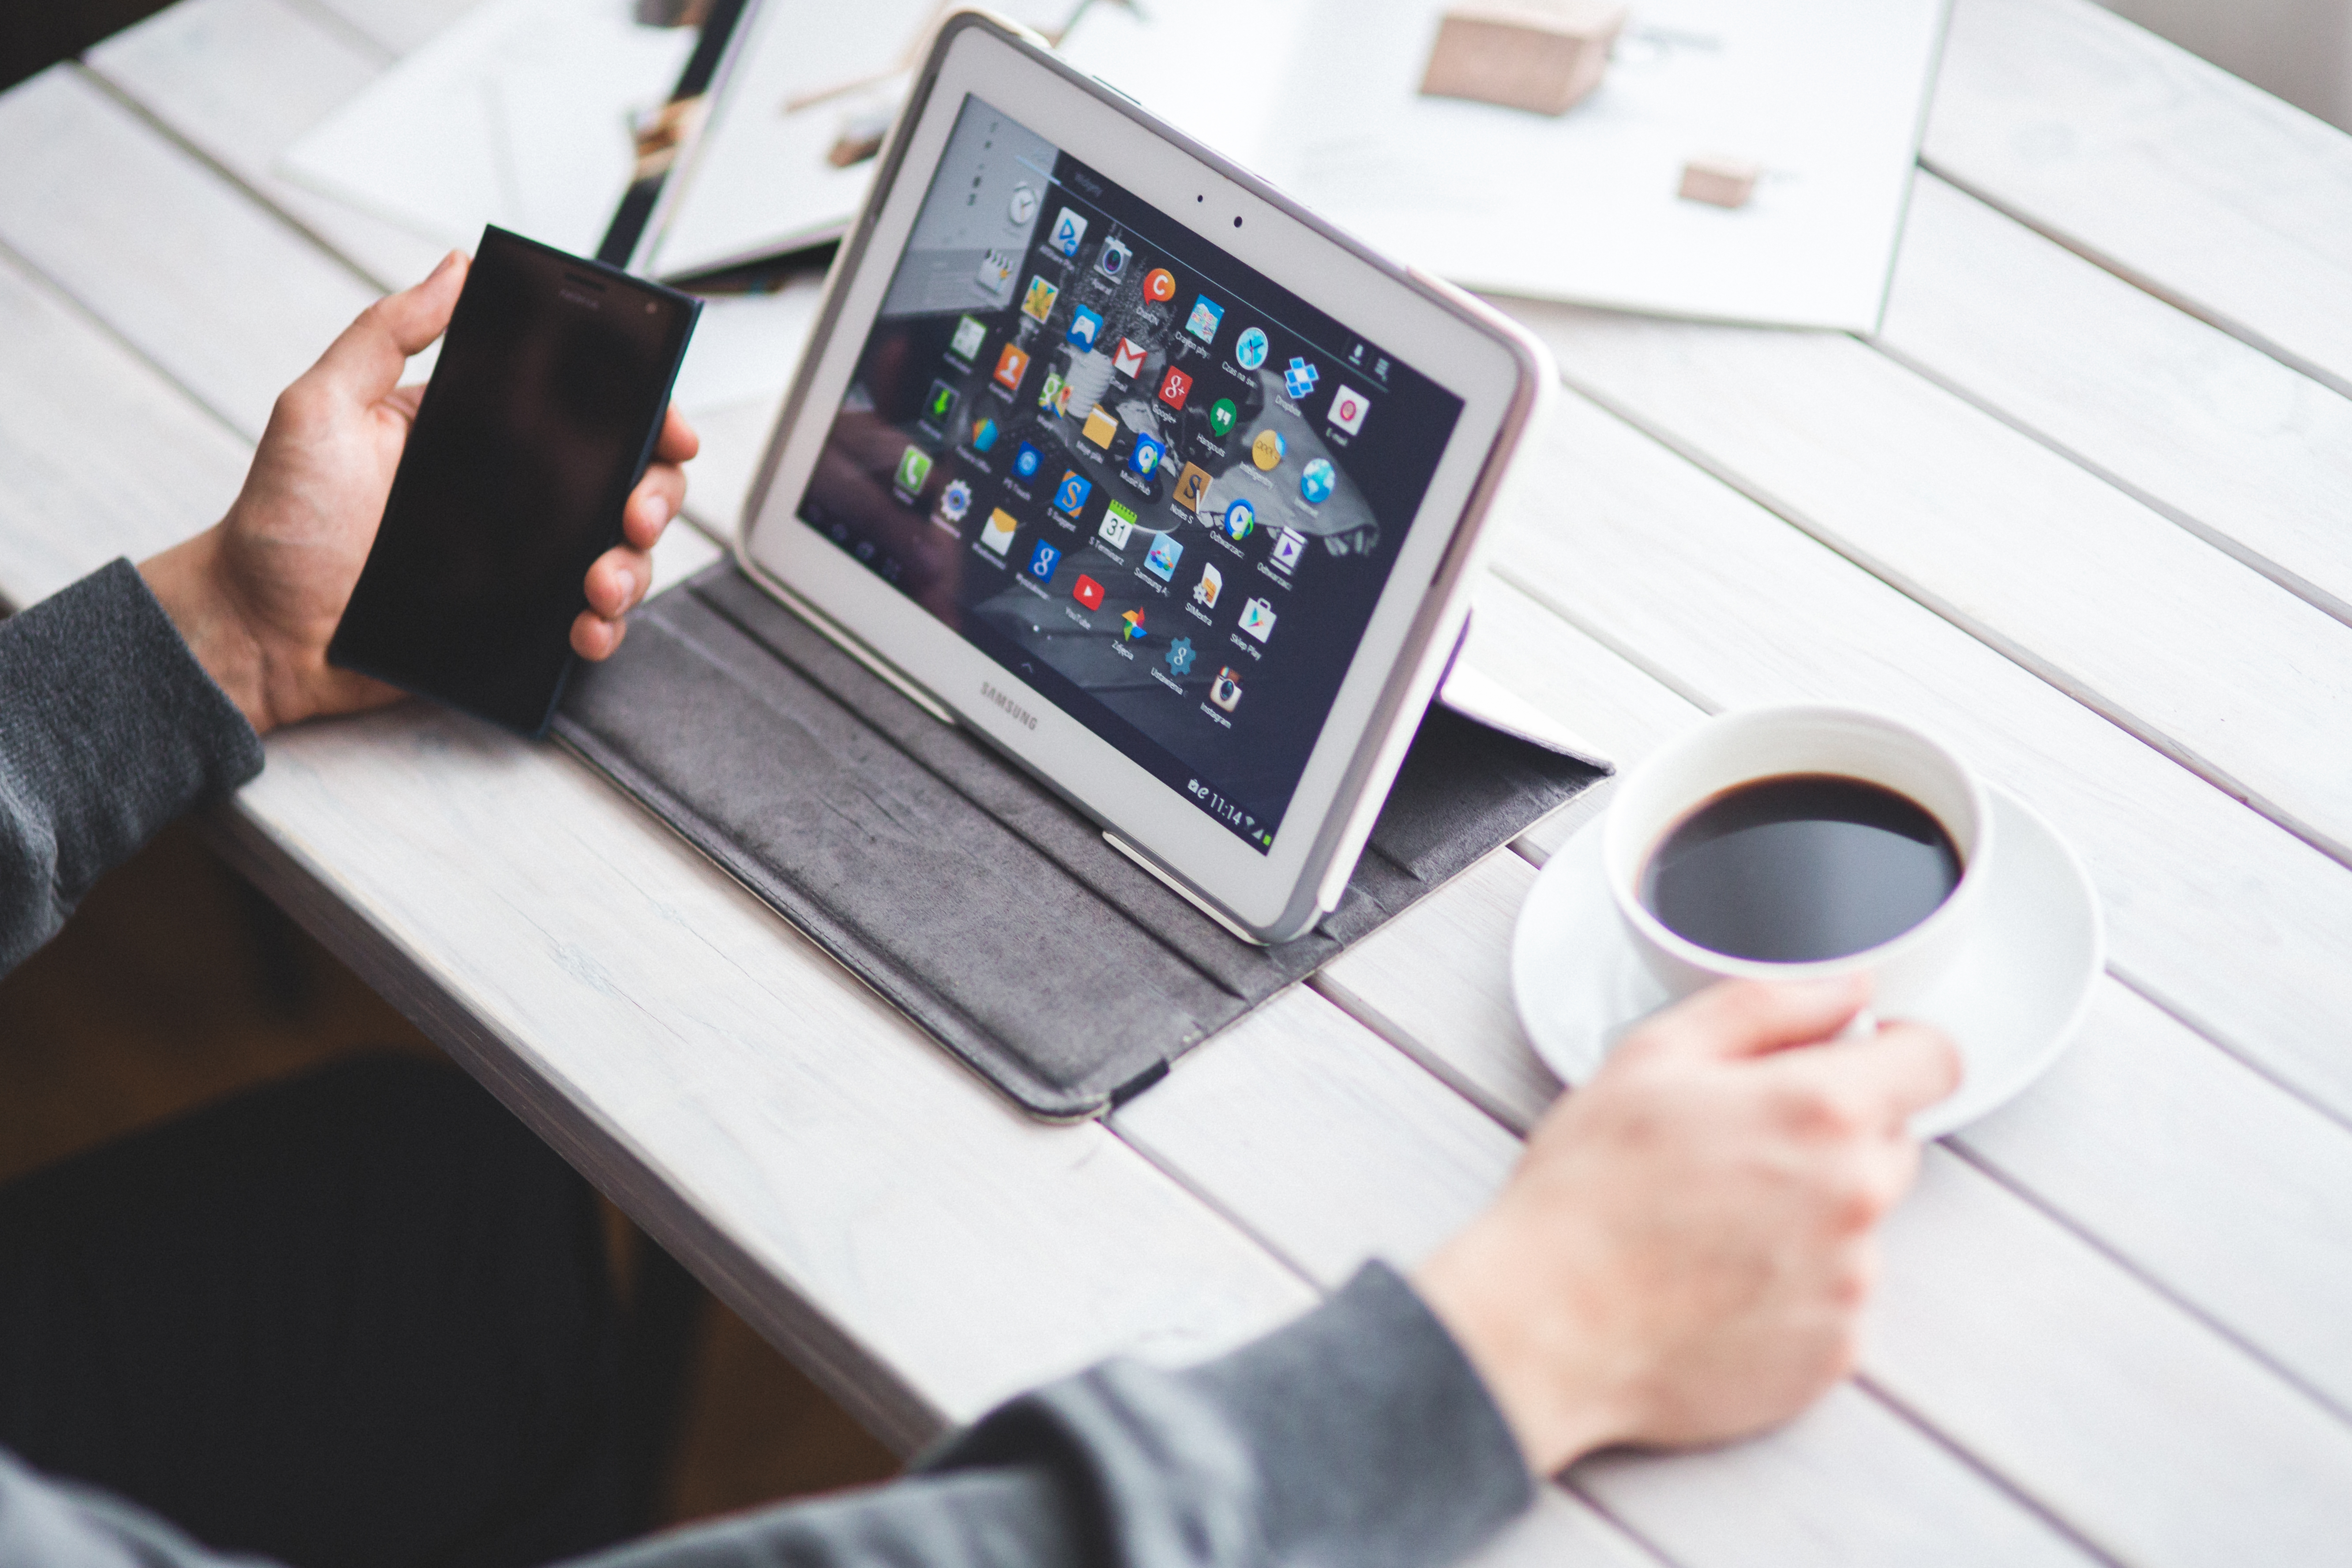
smartphone, writing, hand, table, coffee, technology, cup, tablet, mug, brand, samsung, design, hands, learning